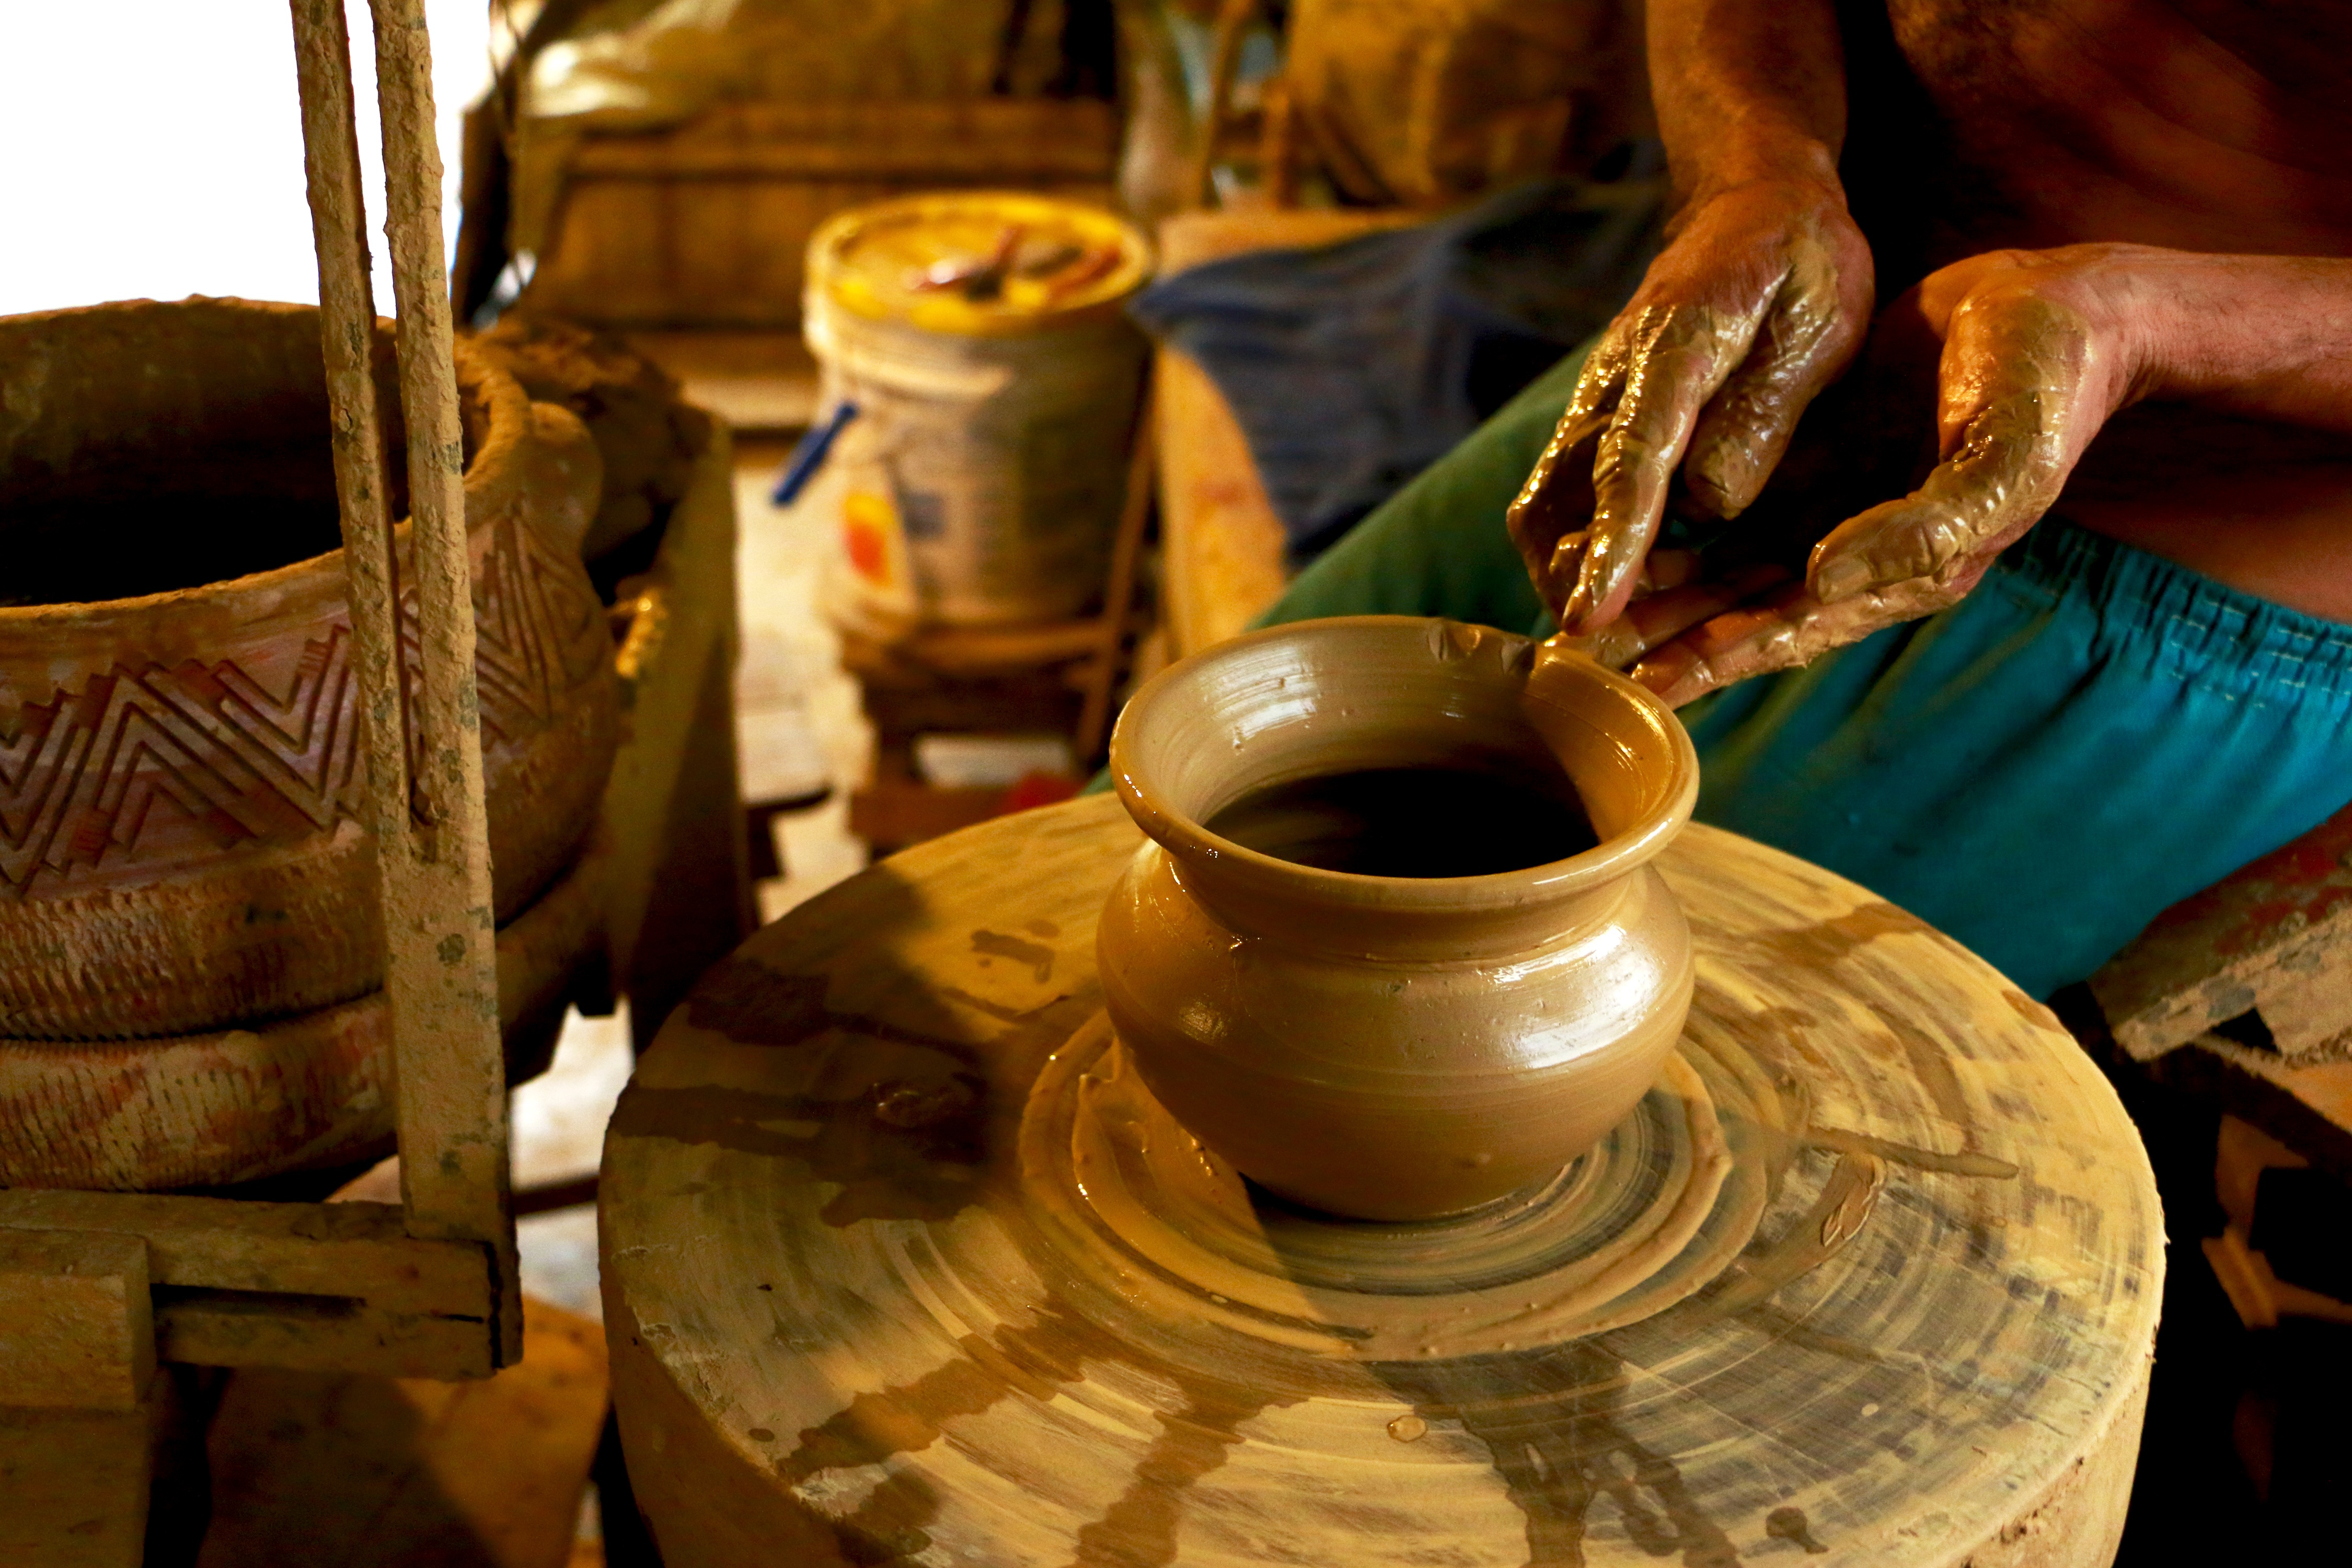
wood, wheel, workshop, spinning, drink, pottery, art, hands, clay, carving, ceramics, man made object, ancient history, potter's wheel